Villa Romana del Casale

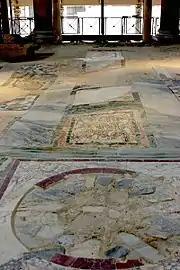
Opus sectile floor - Basilica

nymphaeum on the west side. In the open courtyard were fountains spurting from the mosaic pavement.